Edouard Izac

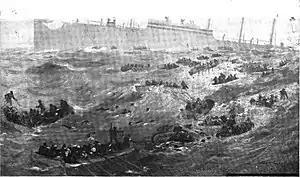
Sinking of the USS "President Lincoln"

Izac later recalled that he was treated well while a prisoner, dining with the ship's officers and playing bridge and other card games with the crew. During political discussions on the boat, he also learned about the German mindset and conditions for German U-Boat crews, which were generally superior to conditions in other ships at the time. During this time, he began to take mental notes of the submarine and the routines and operations of her crew, hoping to gather intelligence that could be useful against German submarine efforts. He concealed his knowledge of German language which he used to listen in on the crew. Using maps and binoculars borrowed from the crew, Izac was able to ascertain the ship's return route to Kiel, which took it north of the Shetland Islands, into the North Sea and past Skagerrack and Kattegat in a bid to avoid minefields and patrols. He also learned of a rendezvous point used by U-boats near Denmark to avoid patrols, though was thwarted in his first escape attempt there. He also learned of at least one island where sub crews were commonly landing to poach mutton, which he considered ideal for a trap. Arriving in Kiel on June 10, he was transferred to , on which he was ferried to a prison camp in Karlsruhe. Conditions there were more difficult and the prisoners were fed less, so he tried unsuccessfully to escape again.